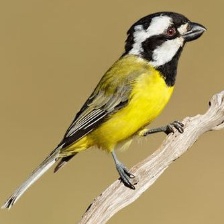
Species: CRESTED SHRIKETIT
Scientific name: FALCUNCULUS FRONTATUS